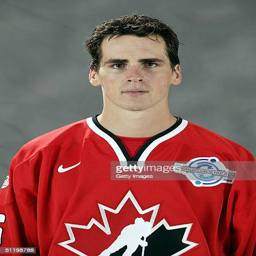
ice hockey player poses for a portrait during camp at the university